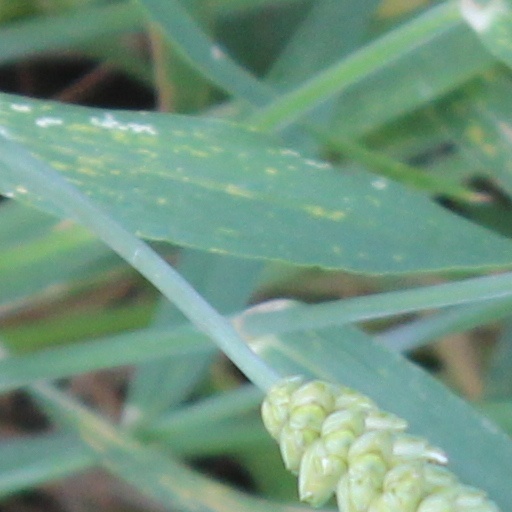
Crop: wheat